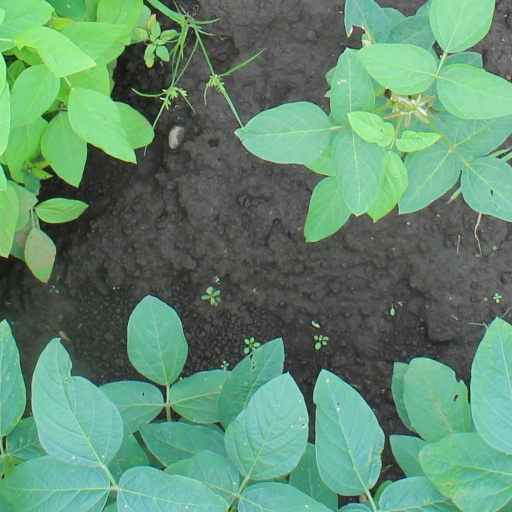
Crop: soybean